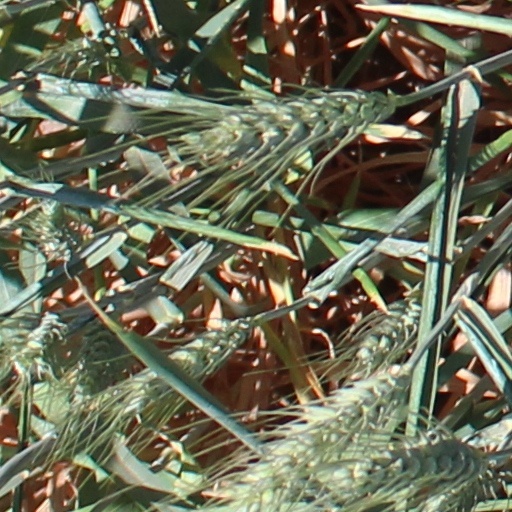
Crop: wheat